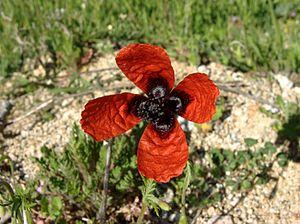
Le Pavot argémone ou Coquelicot argémone est une espèce de plantes annuelles de la famille des Papaveracées.